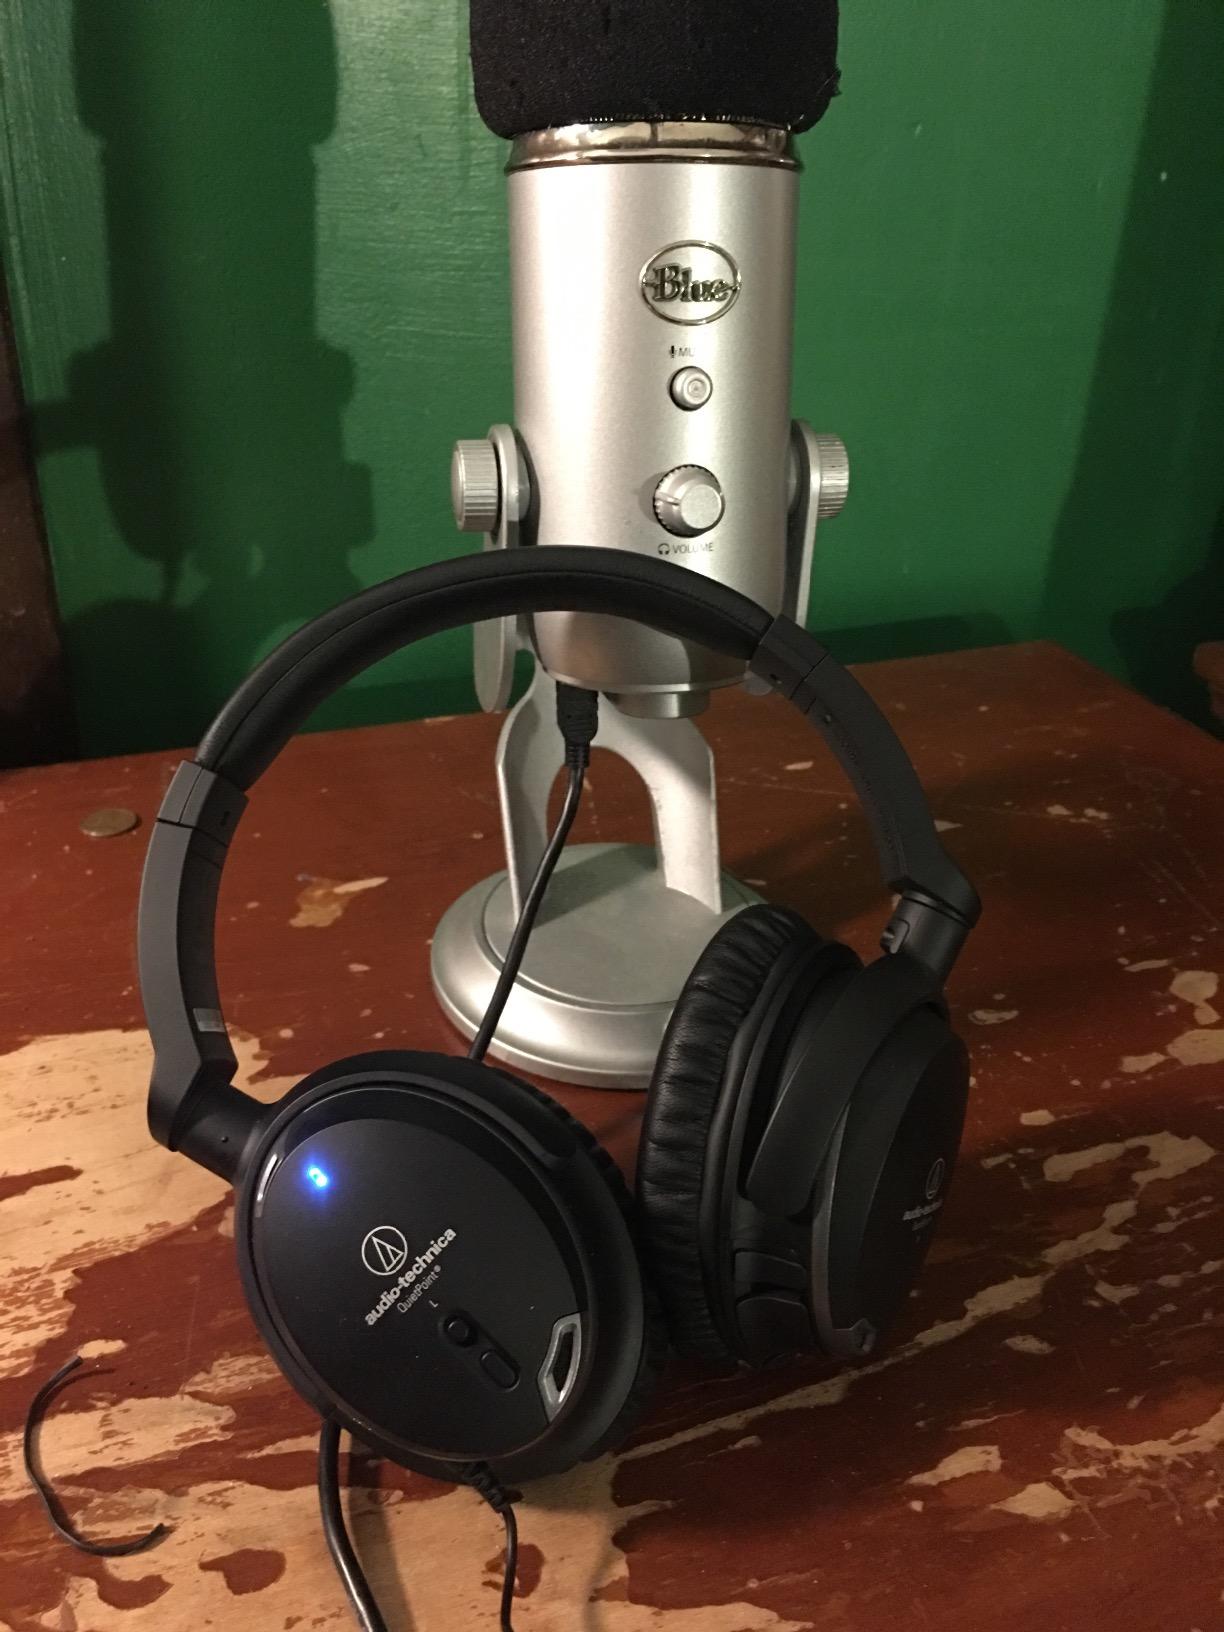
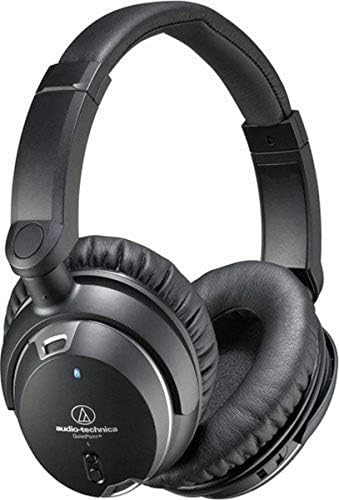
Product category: headphones
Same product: yes